Television Interface Adaptor

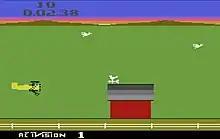
Rainbow effect visible in Barnstorming game

A key advance was the licensing of "Space Invaders" for the platform, which required many more player graphics to draw the enemy aliens. The solution was to change the player data for every line as the image was being drawn, creating an apparent large number of players. Another advance was made by (partially) coding the display as CPU instructions instead of storing it as fixed data in ROM. "Adventure" uses this concept to produce a wide variety of maps by combining different portions of the data in ROM, jumping back and forth through it during the screen drawing. This allowed the game to have 30 rooms, which would have otherwise required 14 kB of ROM.